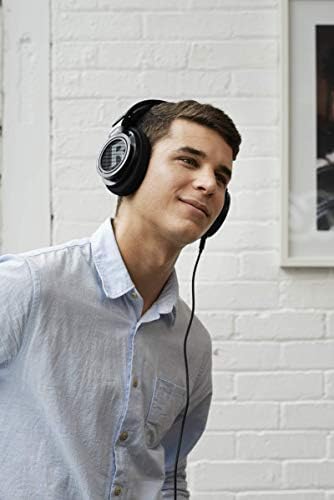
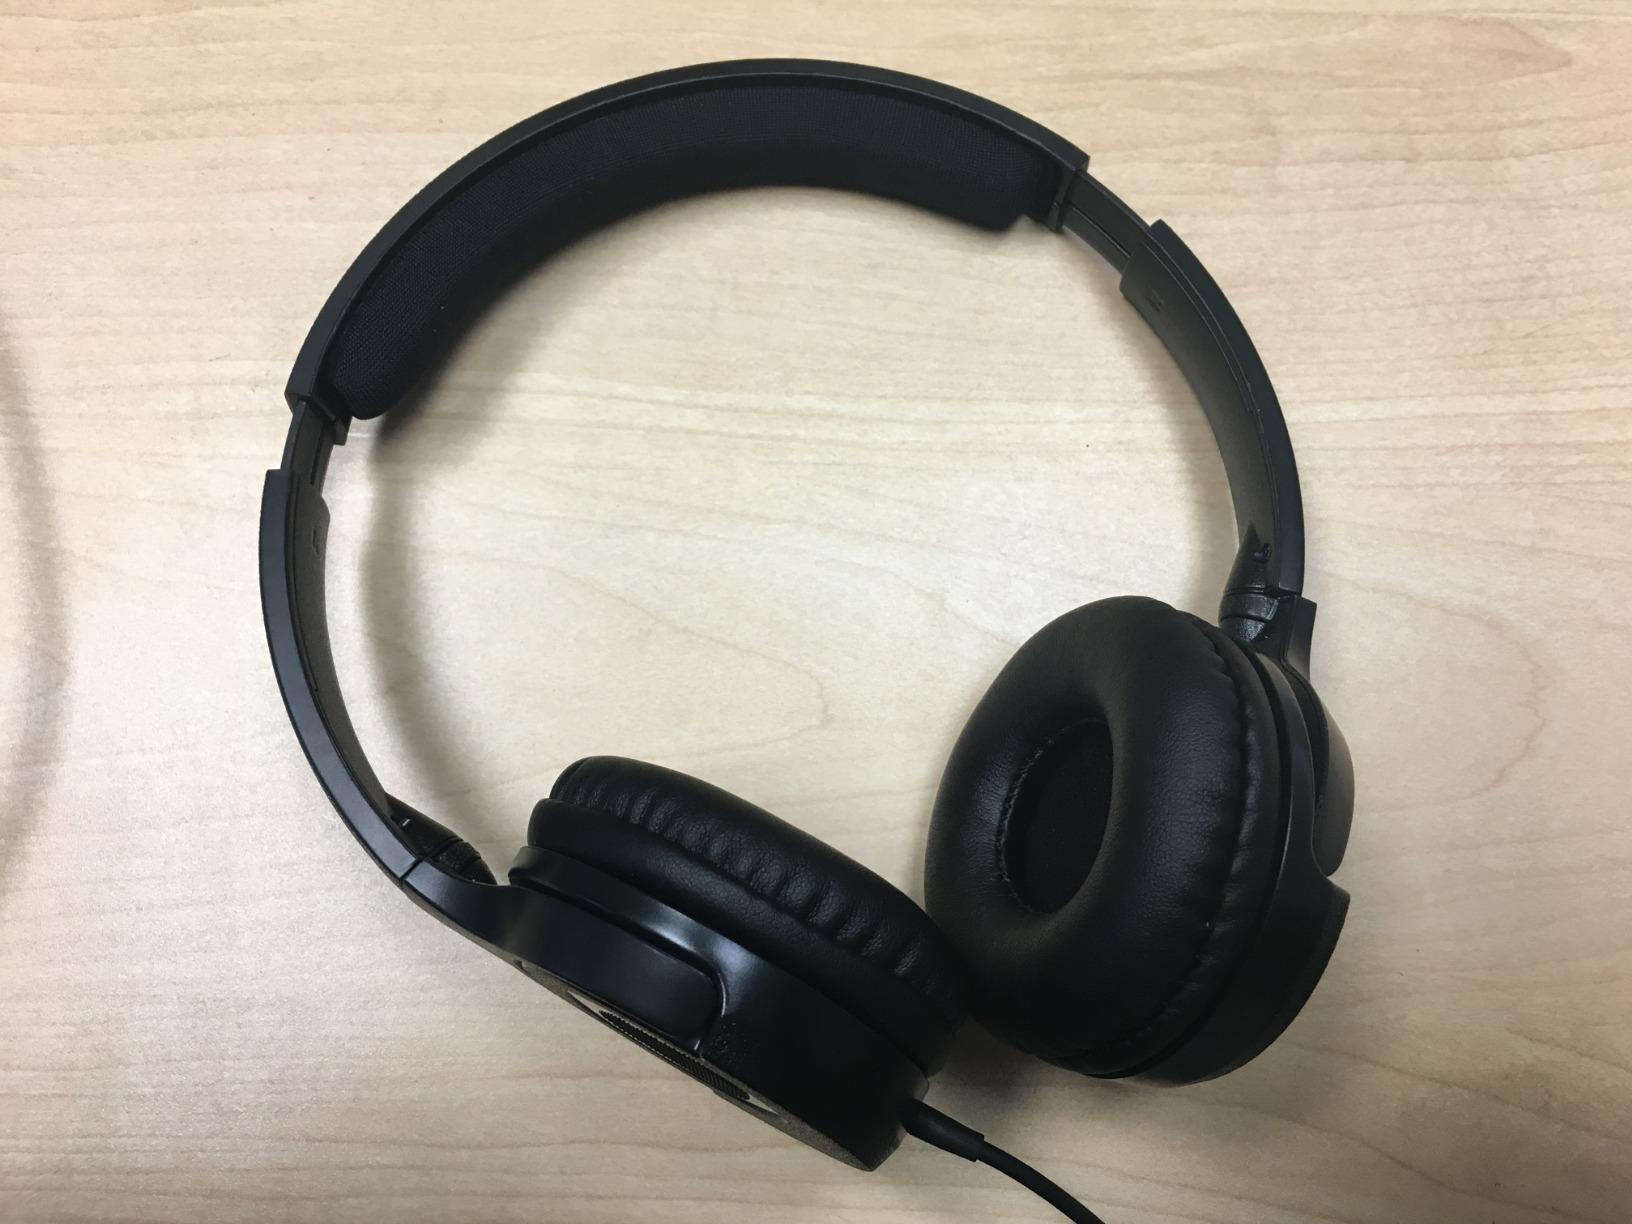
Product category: headphones
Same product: no